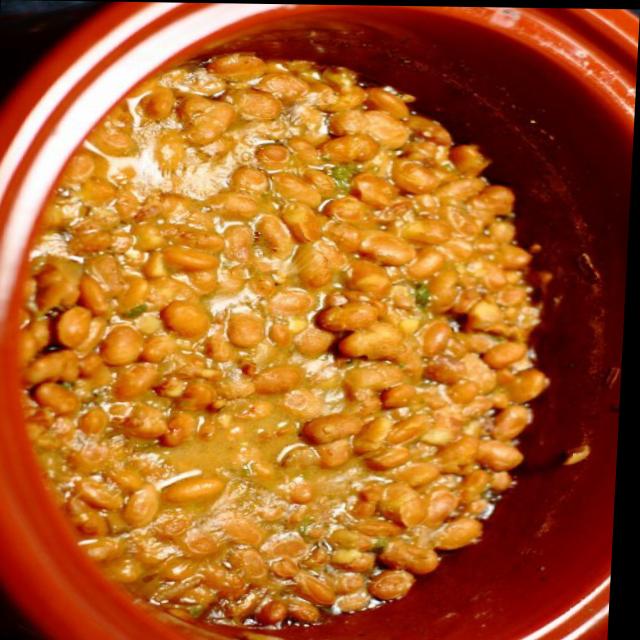
Dish: rajma_curry